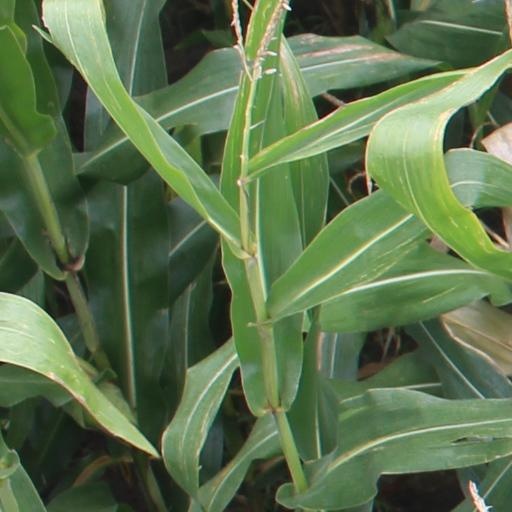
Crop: maize; corn